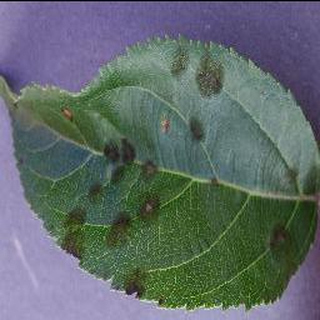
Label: apple_apple_scab